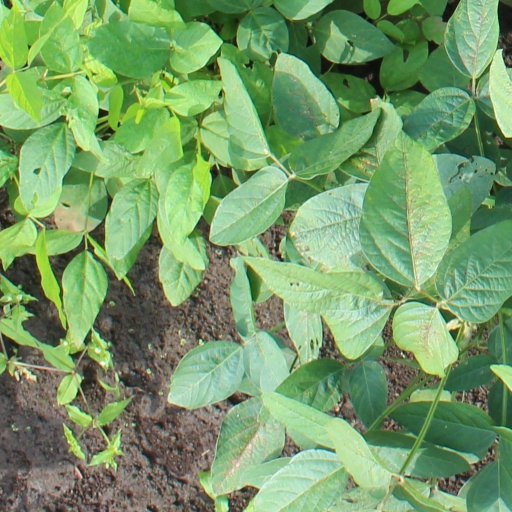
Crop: soybean